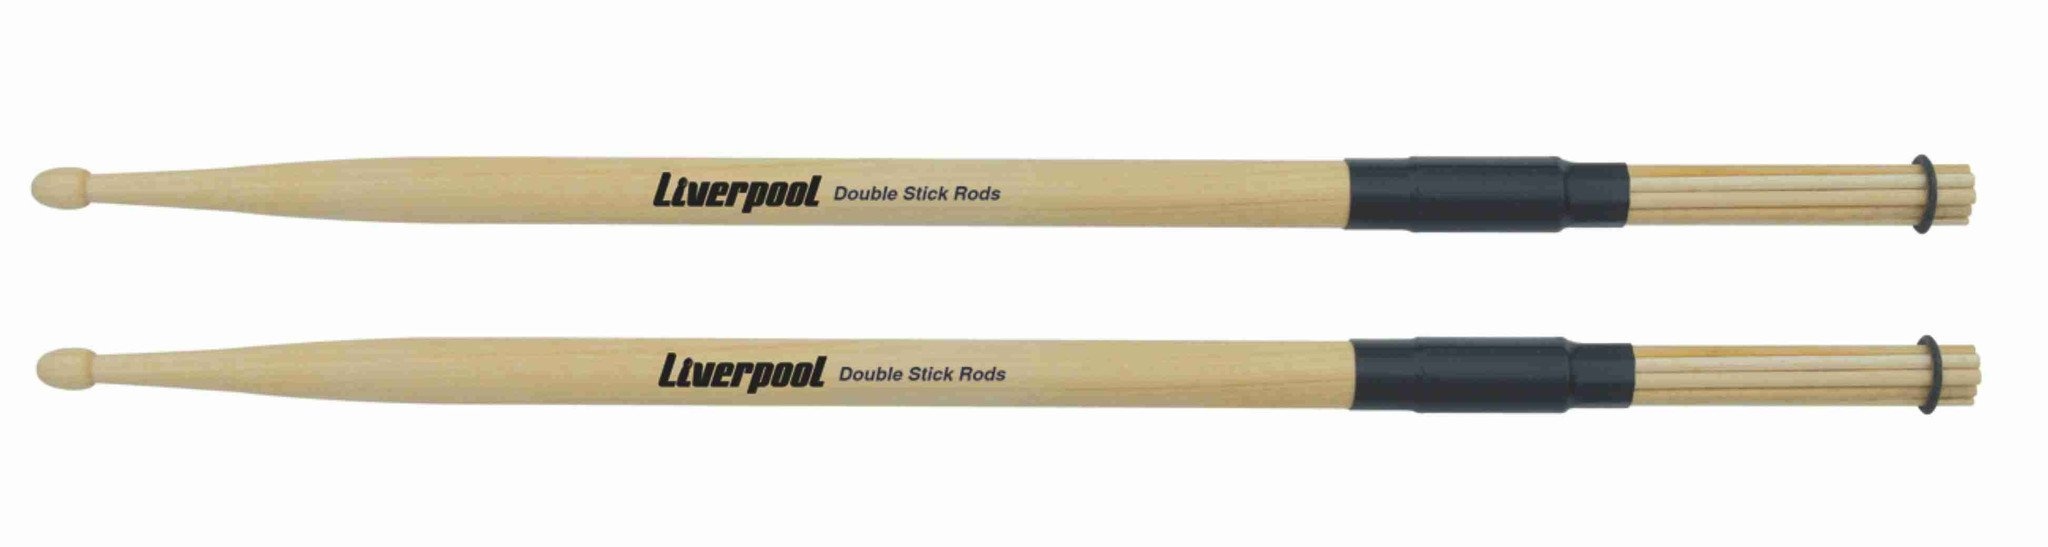
Liverpool Bamboo Rod/Tip Stick Combo
Brand: Liverpool
Bamboo Rods on one end and wood tip on the other. Great for playing all types of musical styles. Sold in pairs.
Category: Arts & Entertainment > Hobbies & Creative Arts > Musical Instrument & Orchestra Accessories > Percussion Accessories > Drum Sticks & Brushes > Drum Sticks